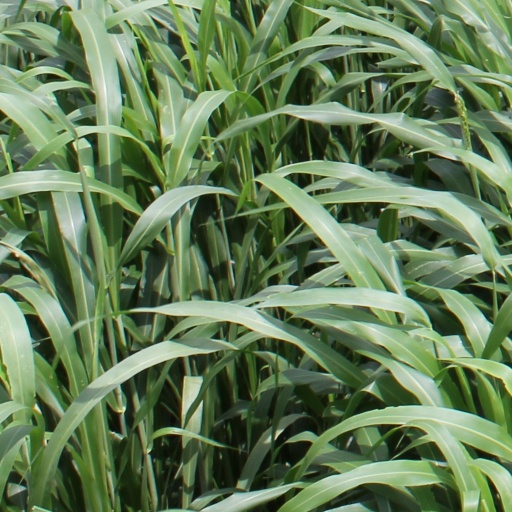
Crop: sorghum